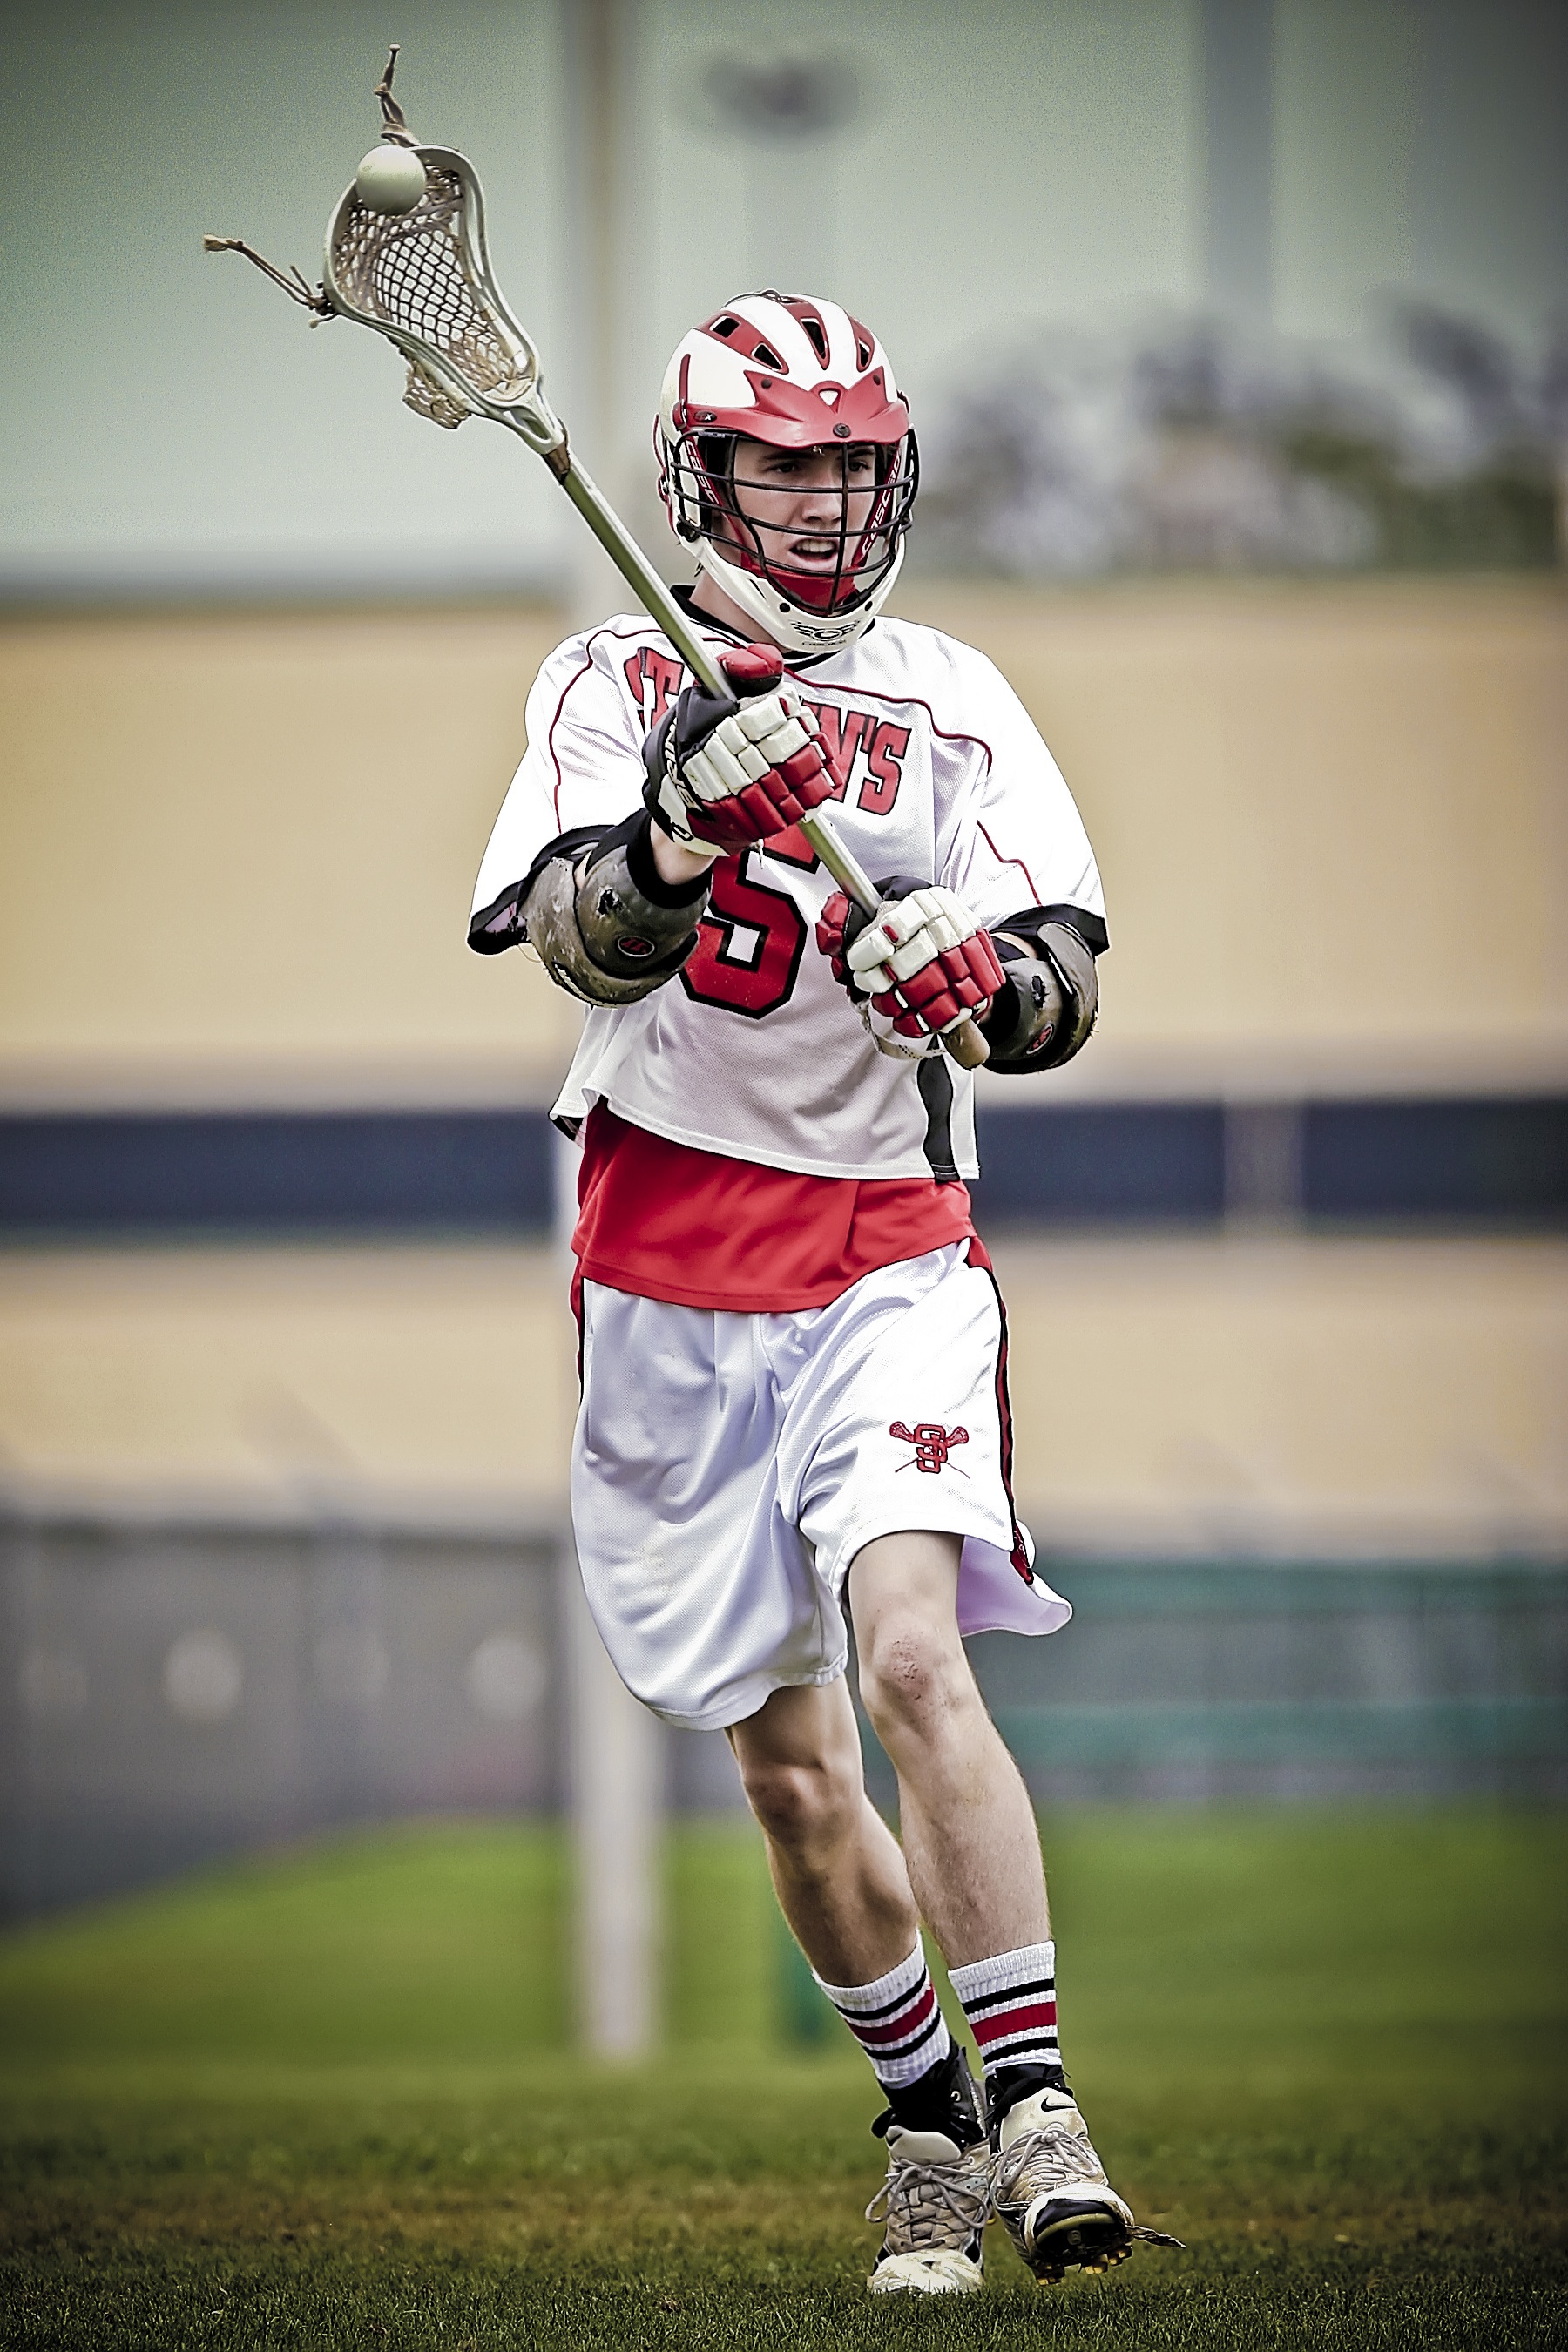
man, sport, game, action, soccer, playing, stadium, player, sports, helmet, uniform, match, athlete, gloves, football player, ball game, lacrosse, team sport, stick and ball games, box lacrosse, stick and ball sports